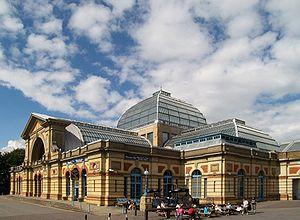
Les MTV Europe Music Awards ont été créés en 1994 par MTV Europe pour récompenser les meilleurs clips vidéos de l'année en Europe. À l'origine conçus comme une alternative aux MTV Video Music Awards, les MTV Europe Music Awards sont aujourd'hui une célébration de ce que les téléspectateurs de MTV considèrent comme le meilleur de la musique. Contrairement aux VMA's, la plupart des prix sont décernés par les votes des téléspectateurs. Les MTV Europe Music Awards changent chaque année de ville hôte. Jusqu'ici l'événement a déjà été accueilli 5 fois par le Royaume-Uni et par l'Allemagne. Les prix sont présentés annuellement et retransmis en direct sur MTV Europe, MTV et la plupart des canaux MTV internationaux.
L'Alexandra Palace est un bâtiment victorien du XIXᵉ siècle, situé au nord de Londres, entre Muswell Hill et Wood Green, dans le borough de Haringey. Le bâtiment est constitué de nombreuses verrières, typiques de l'époque.
The Current War : Les Pionniers de l'électricité est un film américain réalisé par Alfonso Gomez-Rejon, sorti en 2017. Il est présenté en avant-première au festival international du film de Toronto 2017. La société The Weinstein Company, qui devait à l'origine distribuer ce film, ayant fait faillite suite à l'affaire Harvey Weinstein, les dates de sorties nationales ont été suspendues ou repoussées. La première sortie nationale en salles se fait en 2019, en Grèce.